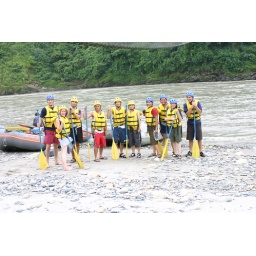
white water rafting in nepal